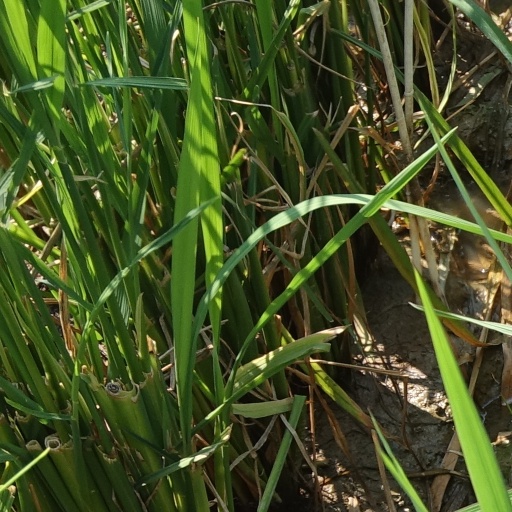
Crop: rice